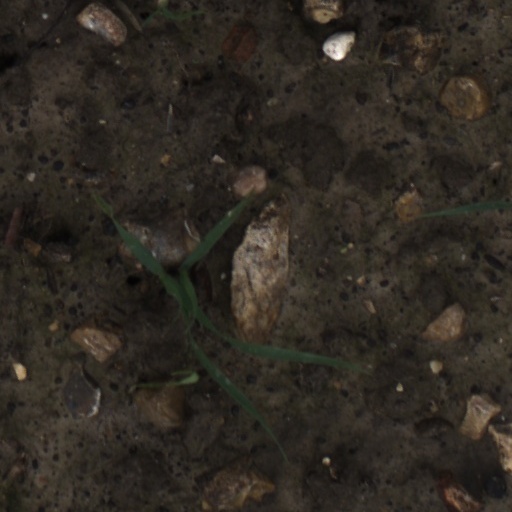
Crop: wheat